Lady Saigō

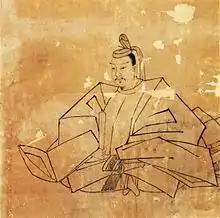
Tokugawa Hidetada, son of Ieyasu and Lady Saigō

While Ieyasu's marriage was arranged for political reasons, and many of his later concubines were chosen in the same spirit, it is thought that he chose his relationship with Lady Saigō. Despite the image of Ieyasu as a calculating and stoic warlord, there was no new political advantage to the match, as the Saigō were already loyal vassals, and thus texts about Lady Saigō refer to her as the "most beloved" of Ieyasu's women. Moreover, Ieyasu valued her for her intelligence and sound advice and it is believed that he enjoyed her company and calm demeanor as well as their common background in Mikawa province. On 2 May 1579, Oai gave birth to Ieyasu's third son, who would become known as Tokugawa Hidetada. The news was probably a shock to all who had an interest in Ieyasu, but with the event, Oai's position became more secure and she was accepted as the first consort of Ieyasu. Based on this relationship, and out of respect for her gentle manner and devotion to Ieyasu, she became known by the respectful title of "Saigō-no-Tsubone", or Lady Saigō.